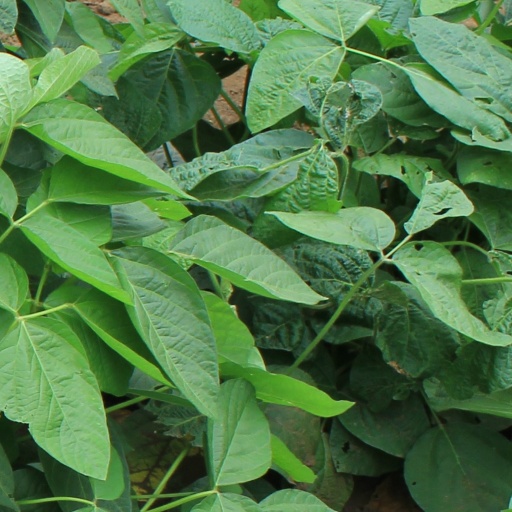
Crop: soybean